Truck nuts

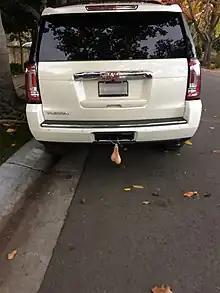
Truck nuts strapped to the rear of an SUV

Truck nuts, also spelled truck nutz, are vehicular vanity accessories resembling a dangling scrotum. They are attached under the rear bumper or trailer hitch, making them plainly visible to other vehicles behind.